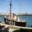
Label: ship